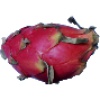
Label: Pitahaya Red 1